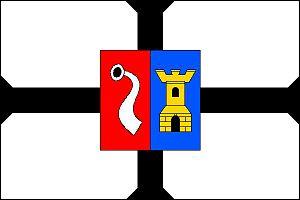
Mělnické Vtelno est une commune du district de Mělník, dans la région de Bohême-Centrale, en République tchèque. Sa population s'élevait à 993 habitants en 2020.